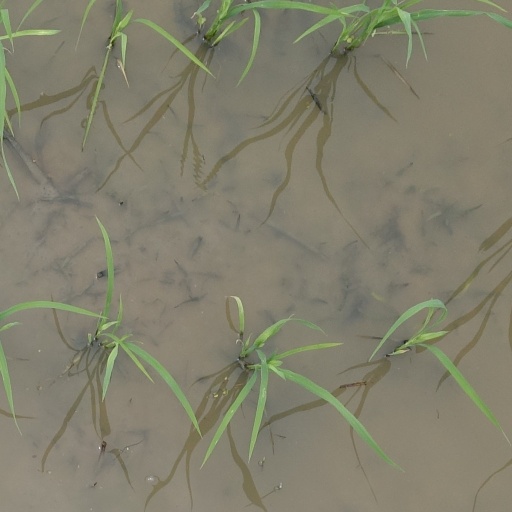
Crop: rice